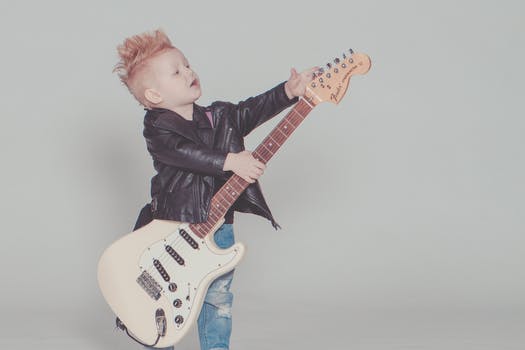
Label: No Watermark